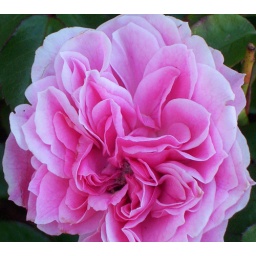
Close-up of pink Rose in street flower-pots in Ocean Street Victor Harbor